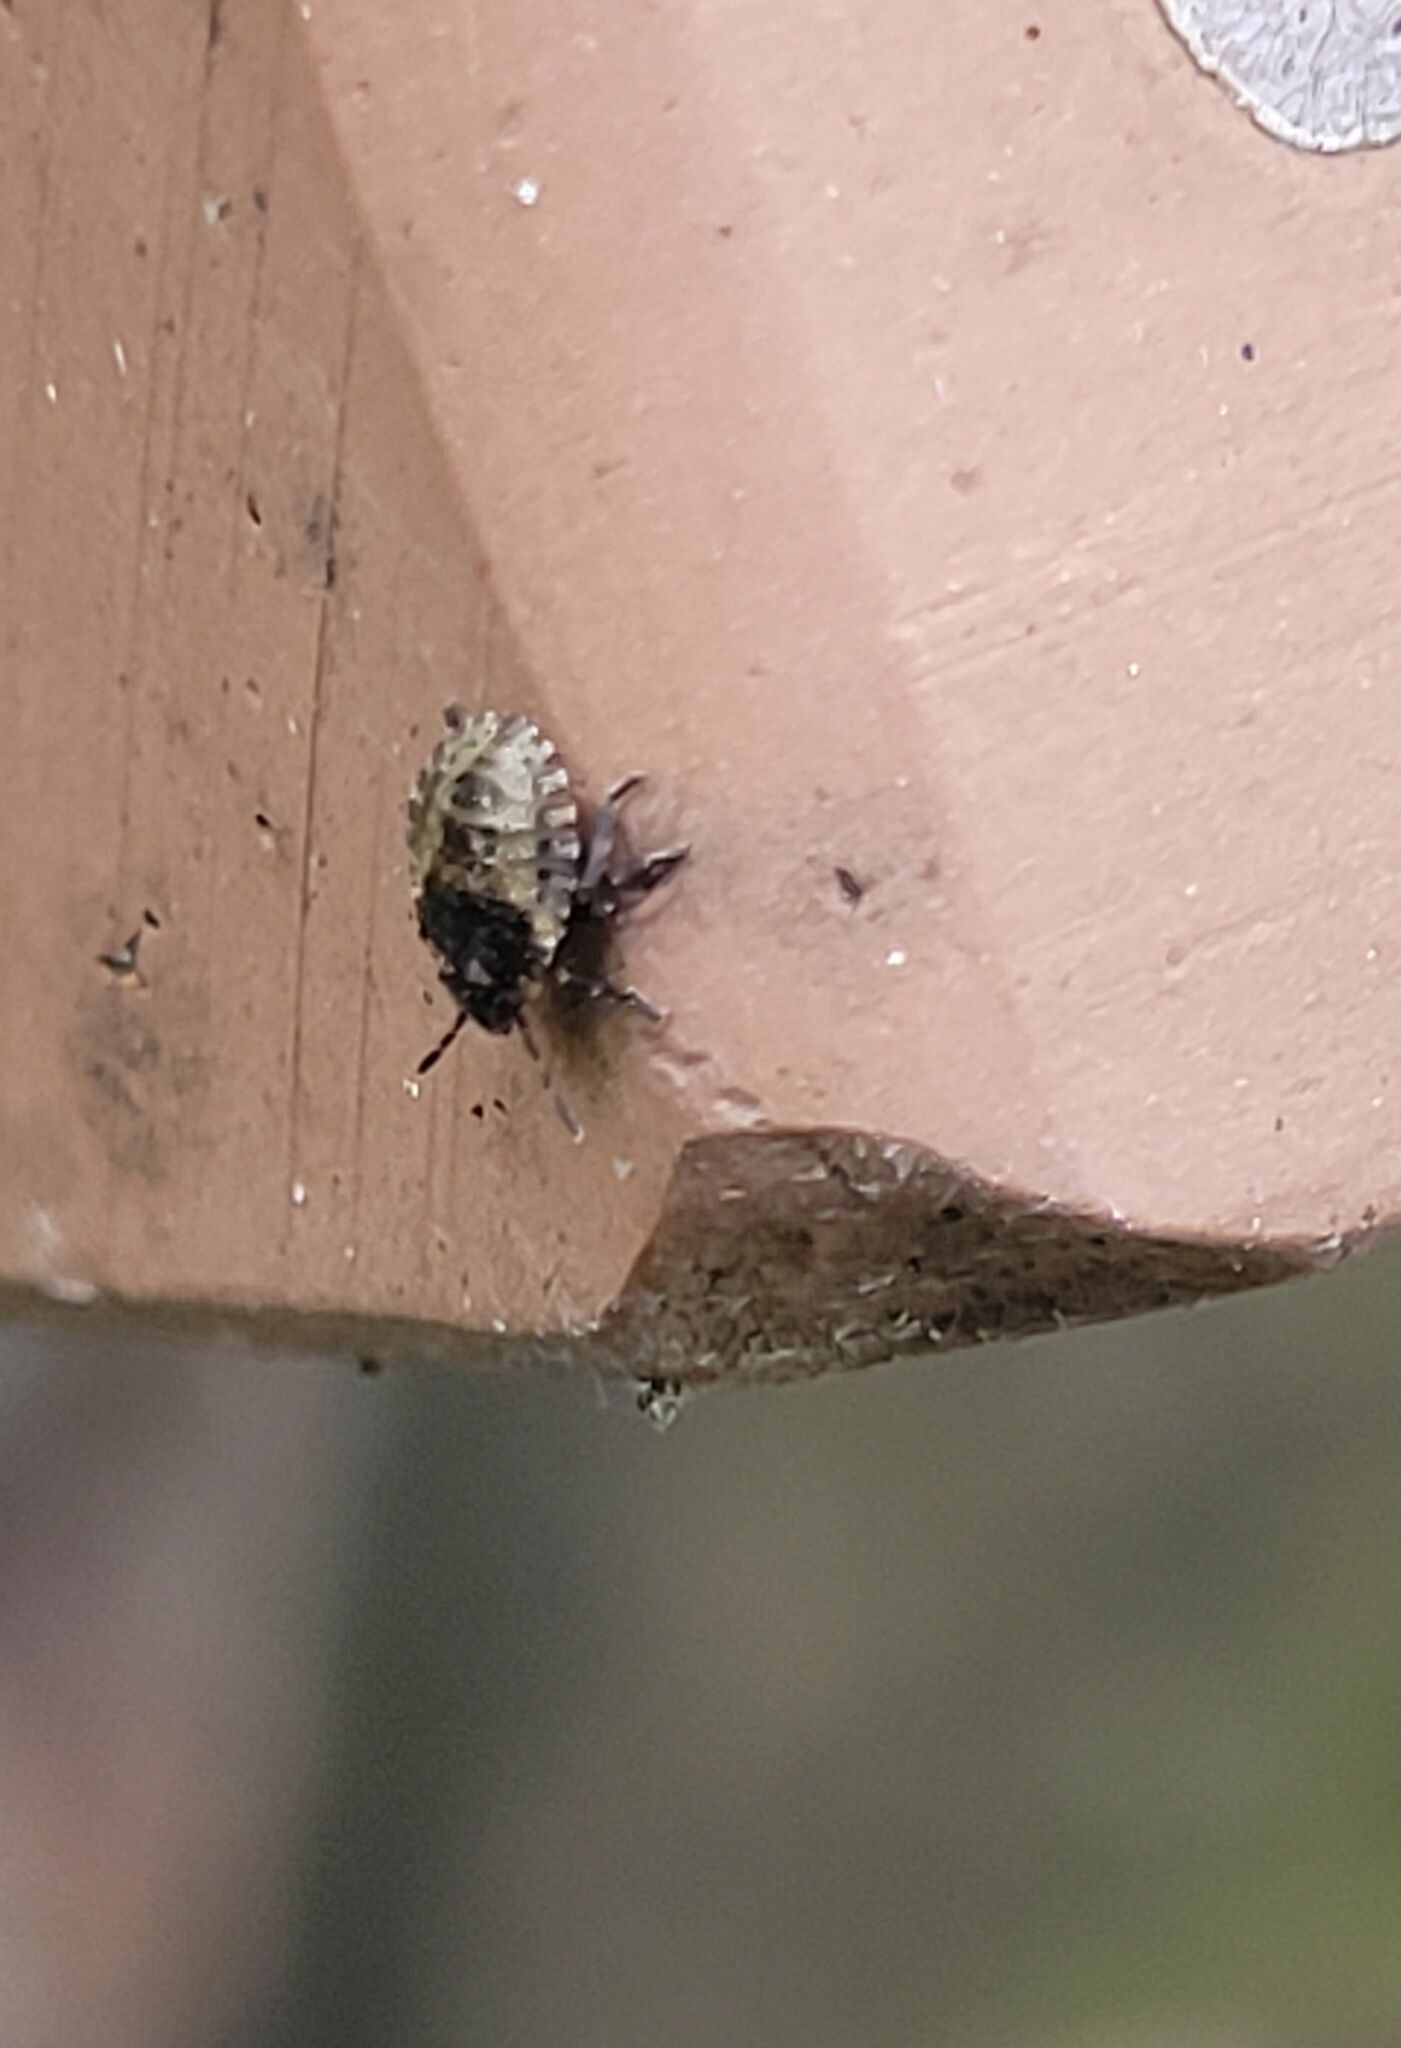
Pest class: stink_bug